Statue of the Bear and the Strawberry Tree

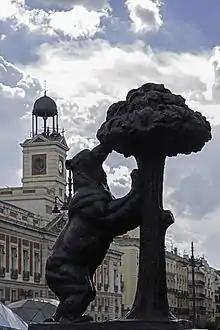

The Statue of the Bear and the Strawberry Tree is a sculpture from the second half of the 20th century, situated in the Spanish capital, Madrid. It represents the coat of arms of Madrid and is found on the east side of the Puerta del Sol, between Calle de Alcalá and Carrera de San Jerónimo, in the historical centre of the capital.